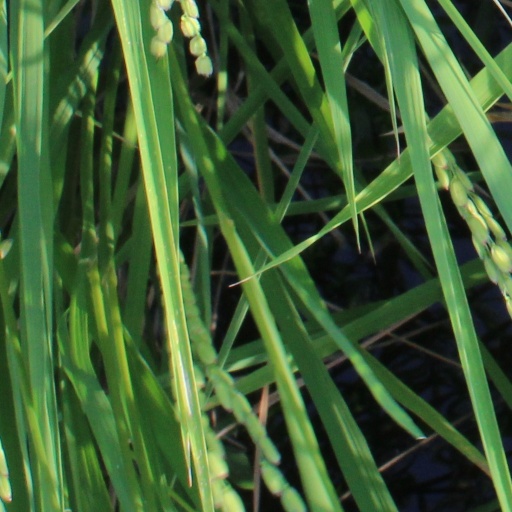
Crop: rice